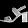
Label: Sandal